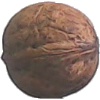
Label: Walnut 1